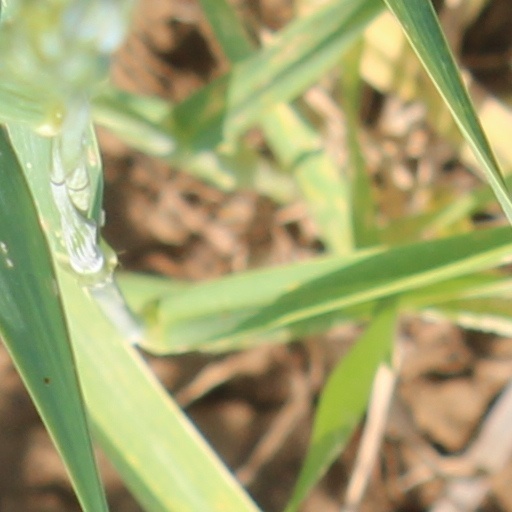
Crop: wheat